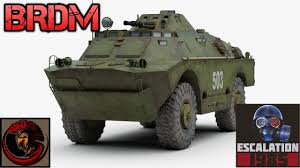
Label: BTR